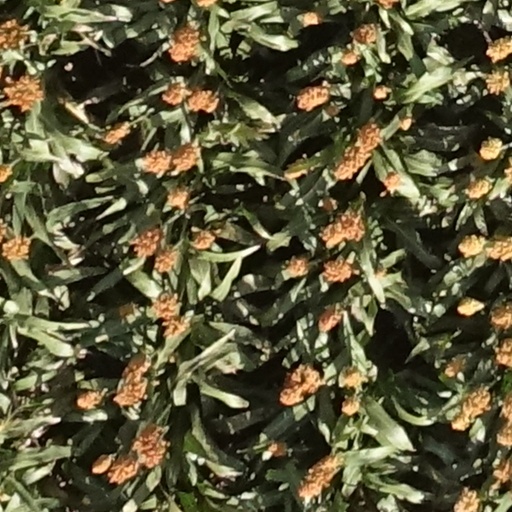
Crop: sorghum